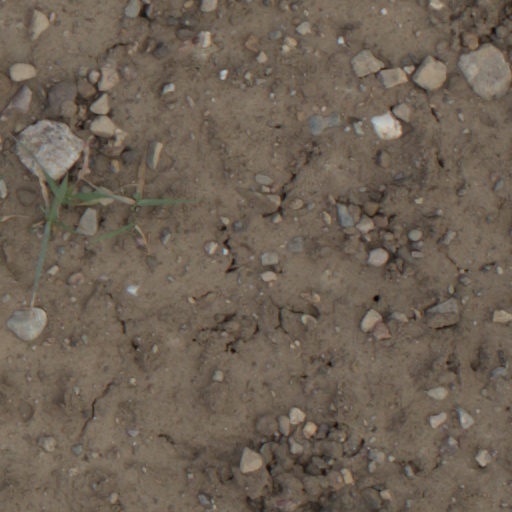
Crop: wheat